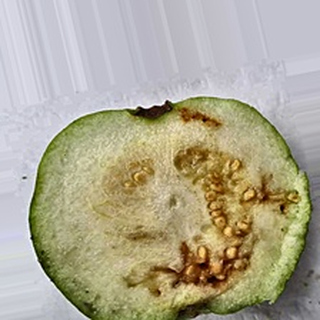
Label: guava_fruit_fly